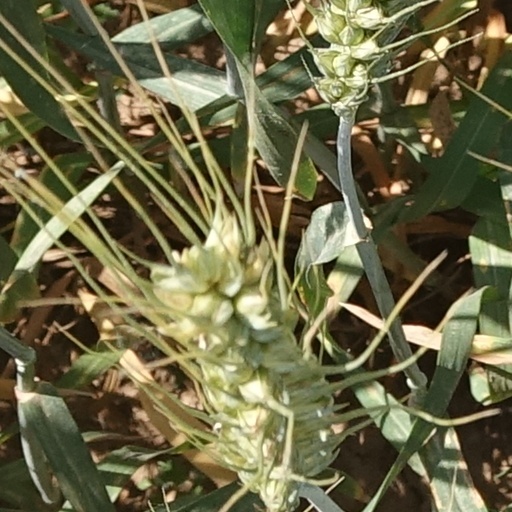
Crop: wheat